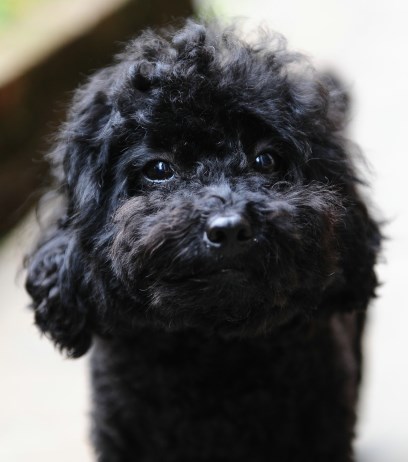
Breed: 7449-n000128-teddy